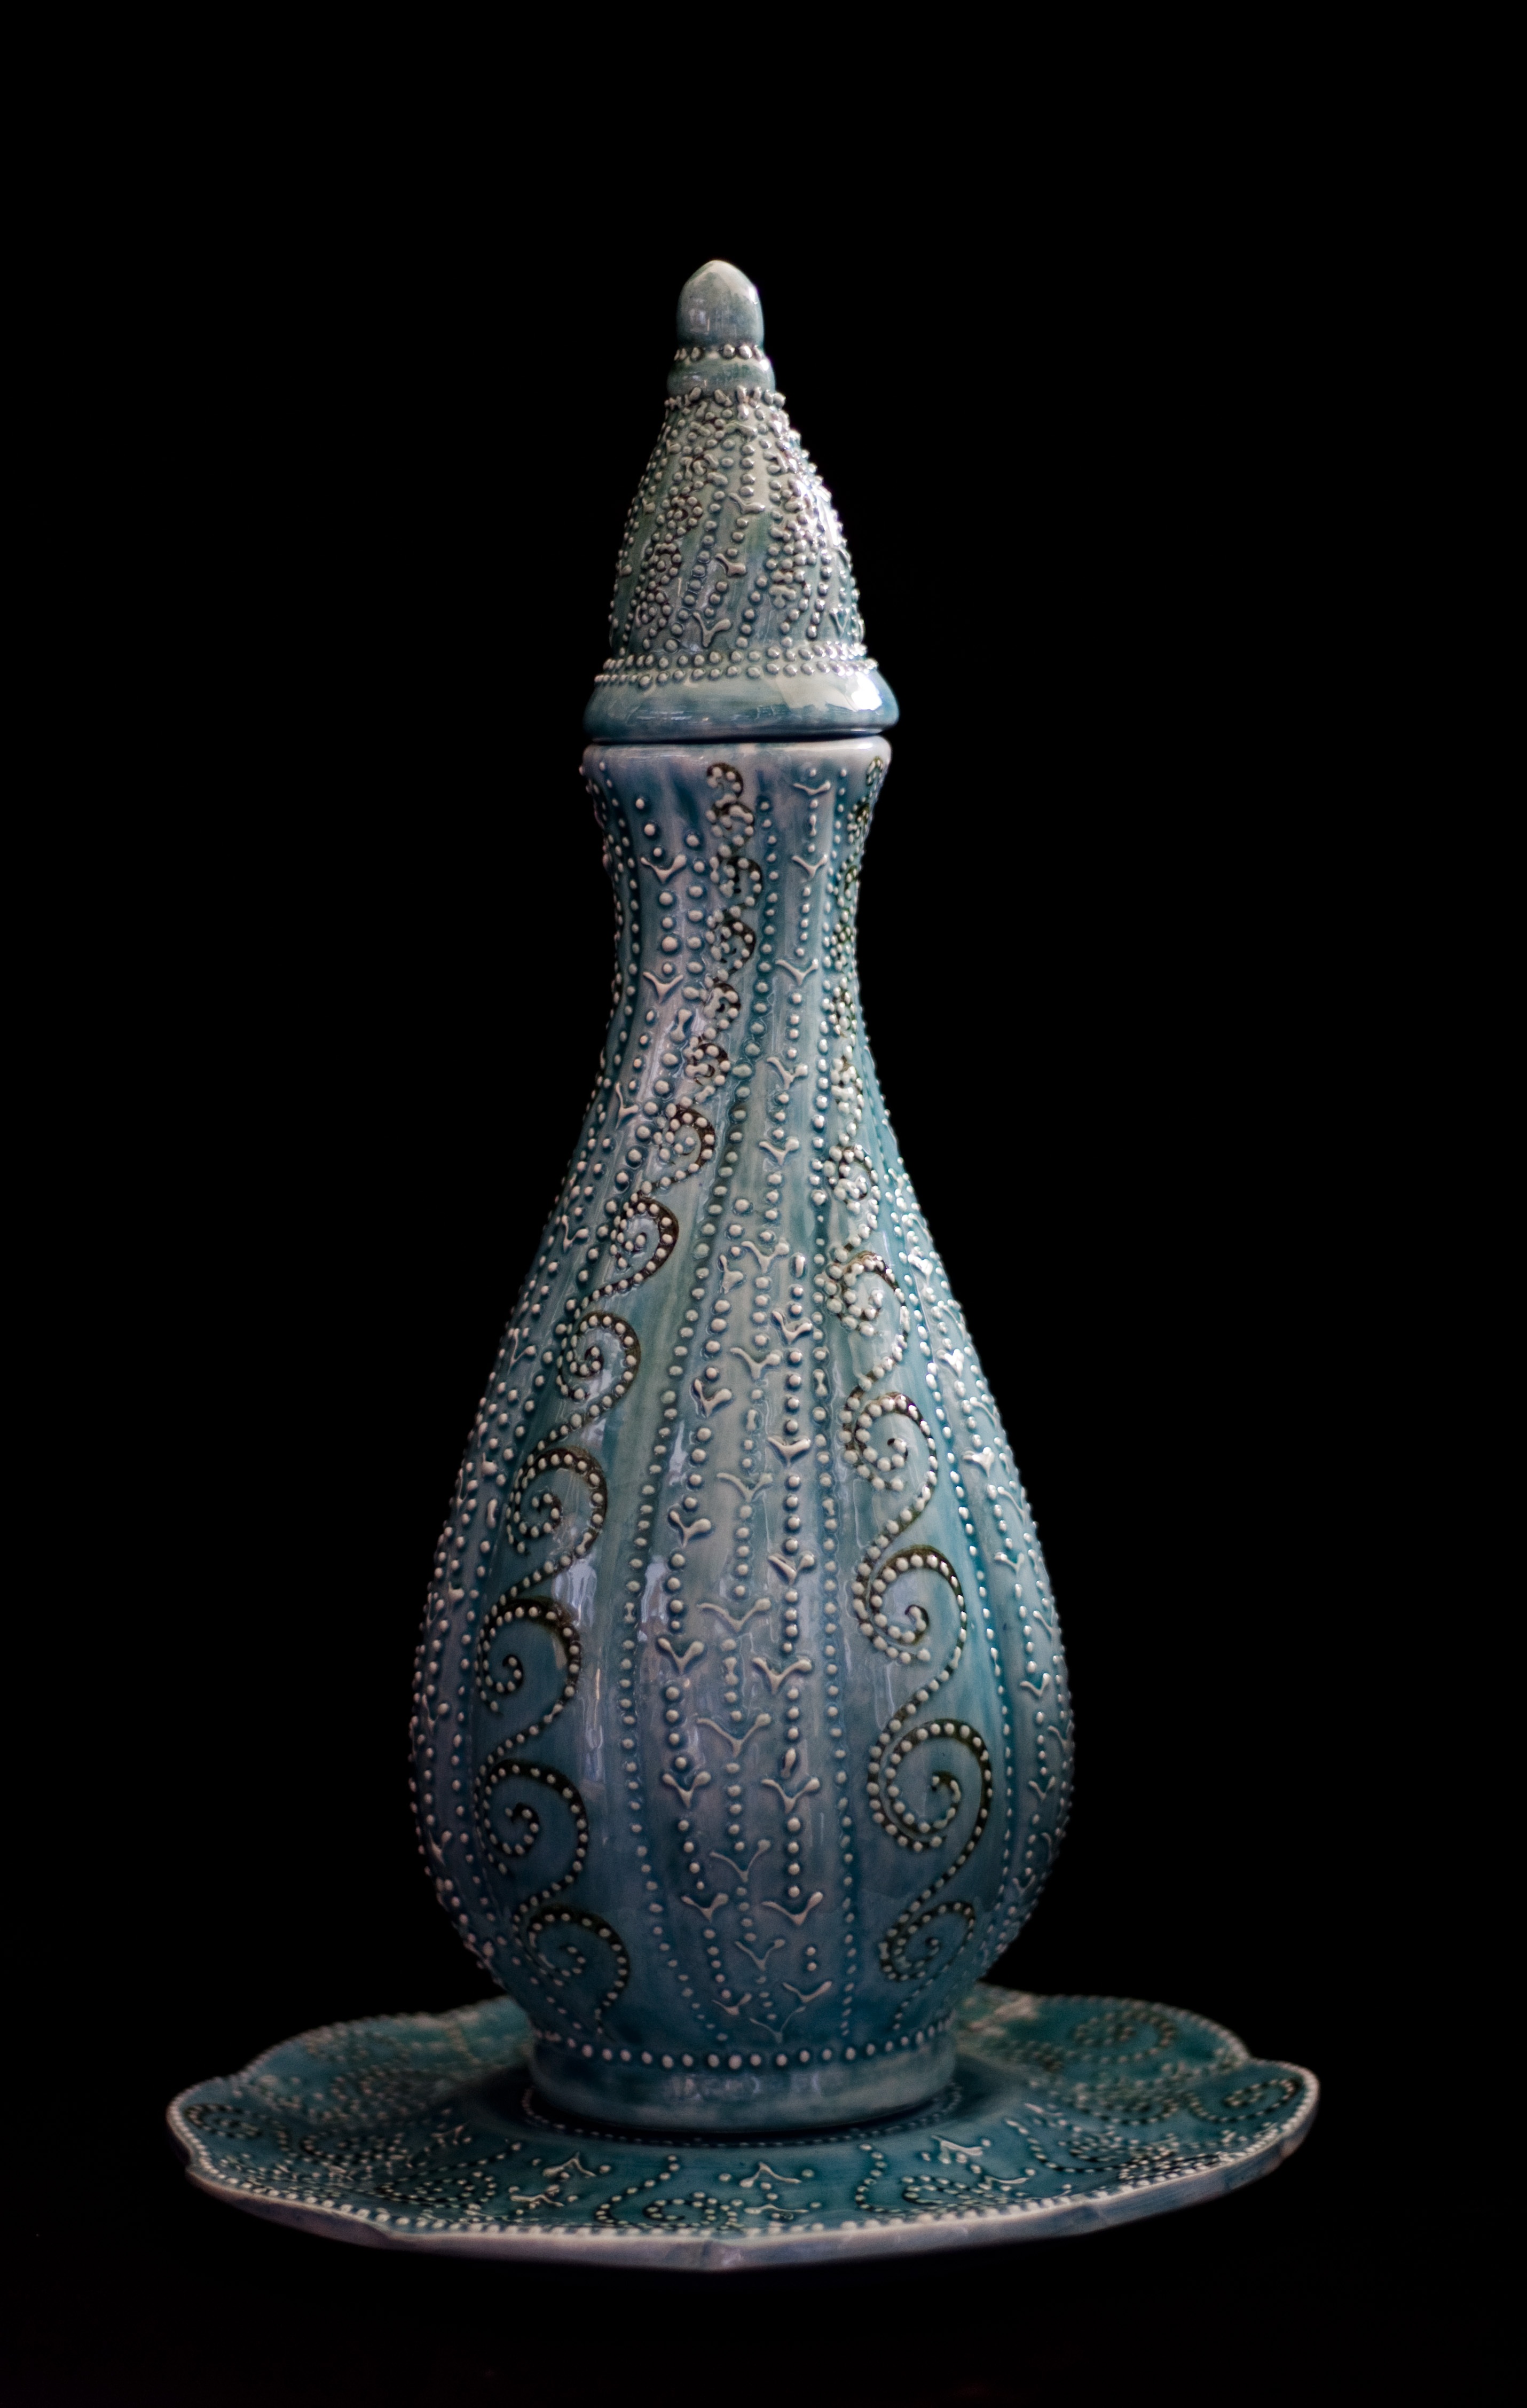
glass, statue, ceramic, tile, turkey, water feature, handicrafts, increased, carafe, atalay melahat glow, hare tile